Yekaterina Kuskova

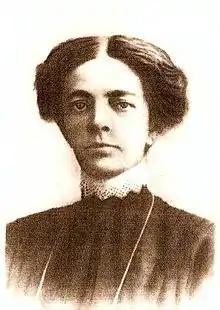
E.D. Kuskova

In 1904, Kuskova and Prokopovich became founding members of the liberal Union of Liberation, subsequently renamed the Constitutional-Democratic Party (KDP). The party demanded democratic political reforms and modest social reforms to benefit the working class. It united a number of former Marxists, notably P.B. Struve (who had written the RSDRP's first programme), and the philosophers N.A. Berdyaev and S.L. Frank, with a number of former Narodniks, such as A.V. Peshekhonov, N.F. Annensky and V.A. Myakotin, and with national liberals like P.N. Miliukov who had no socialist background at all. For some time, the ex-Marxists in the KDP maintained contact with the German Social Democrats and insisted that they were still socialists, but that Russia was not ripe for socialism and must first have a capitalist democracy.